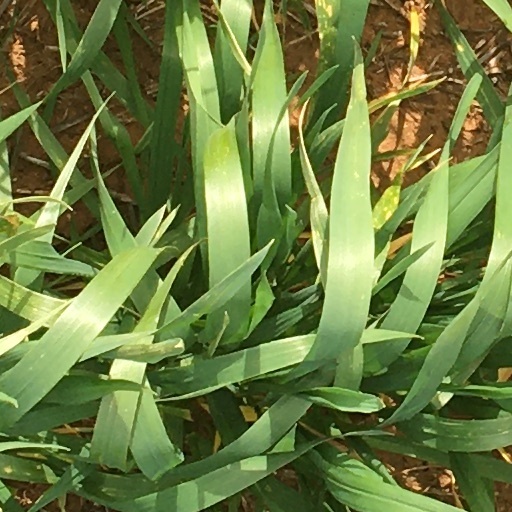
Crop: wheat